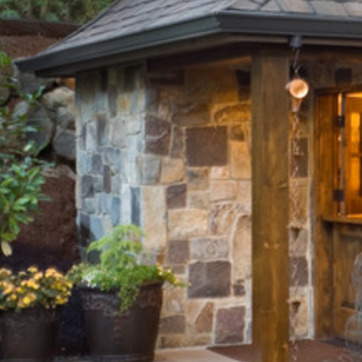
Material: stone